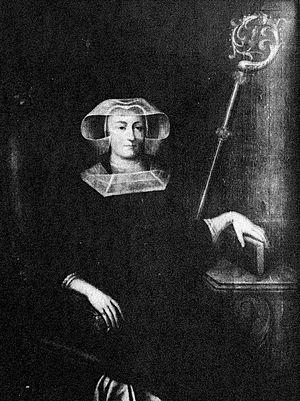
L'Abbaye de Munster à Ruremonde est un ancien monastère cistercien qui a existé de 1224 à 1797 et dont l'église de Munster est le seul vestige encore visible.